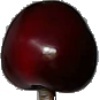
Label: Cherry 1